Pendro

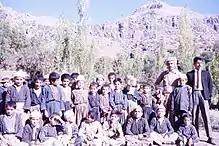
Pendro Elementary School students and teachers (1968)

Environmental protection in Pendro and other parts of Barzani tribes began during the leadership of Khudan, he has banned the cutting of trees and hunting wild animals, especially wild goat and more progressive environmental protection had it start in the 1990s.